Son preference in China

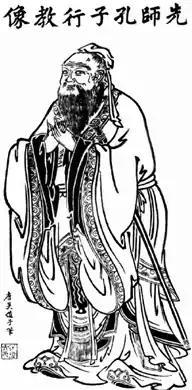
Confucius, founder of Confucianism

In traditional Chinese religious practice, males are preferred because they have the ability to continue the family line. Further, women are not traditionally responsible for their parents when they marry, while men are expected to care for parents in their old age. The ideas of male superiority and female inferiority have existed in the patriarchal society for considerable time. With the development of feudal ethics, this viewpoint gradually developed and became culturally entrenched.